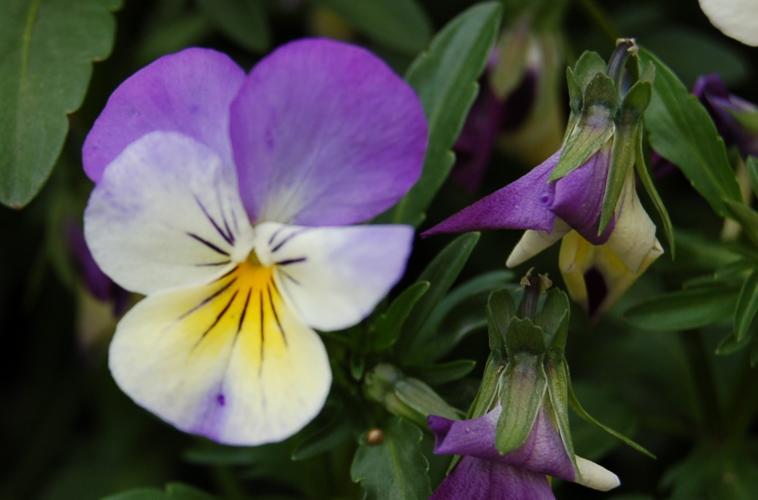
Label: wild pansy